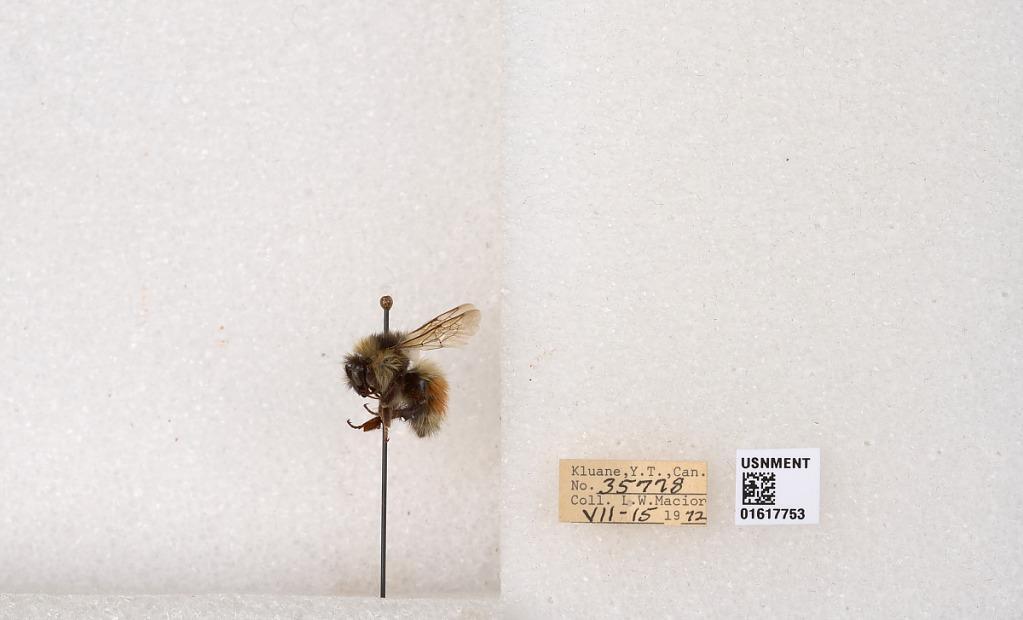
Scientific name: Bombus (Pyrobombus) sylvicola Kirby
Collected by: L. Macior
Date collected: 1972-7-15
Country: Canada
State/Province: Yukon Teritory
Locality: Kluane National Park and Reserve
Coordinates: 60.7493, -139.504